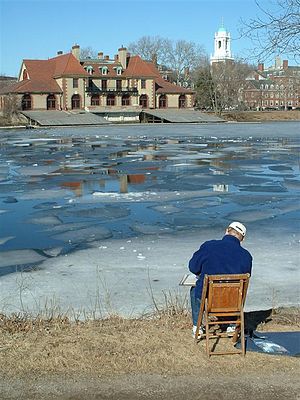
Charles River
Charles River, som det er muligt at opleve den en vinterdag i Cambridge
Charles River er en flod i Massachusetts, USA. Den er 129 km lang og slanger sig gennem det østlige Massachusetts, inden den munder ud i Massachusetts Bay i Boston.